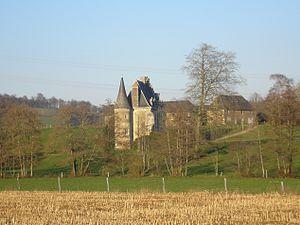
La Bazoge (Normandie, France). Le Logis.
La Bazoge est une ancienne commune française, située dans le département de la Manche en région Normandie, devenue le 1ᵉʳ janvier 2017 une commune déléguée au sein de la commune nouvelle de Juvigny les Vallées.